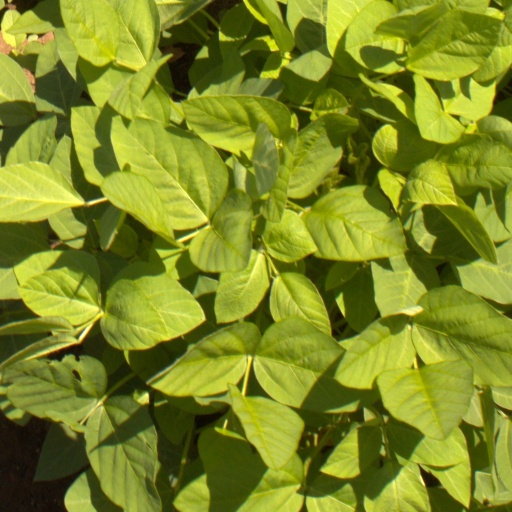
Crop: soybean